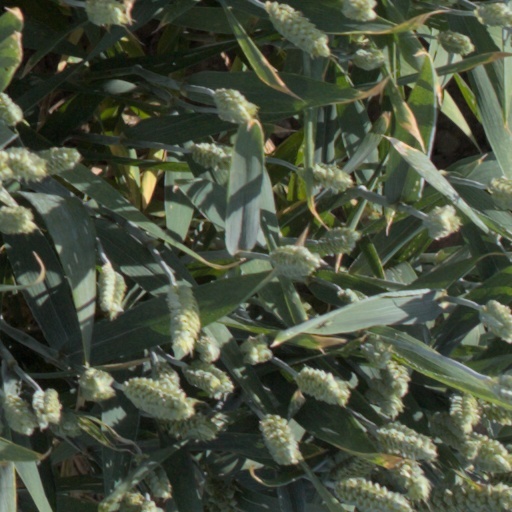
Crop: wheat